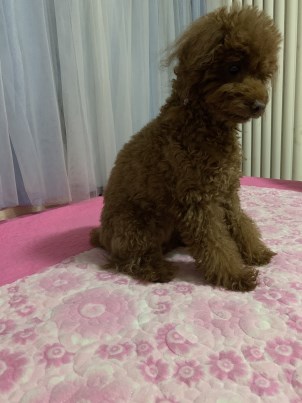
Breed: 2925-n000114-toy_poodle